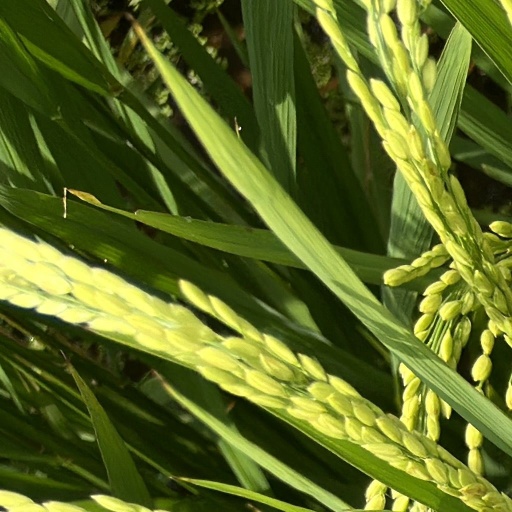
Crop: rice